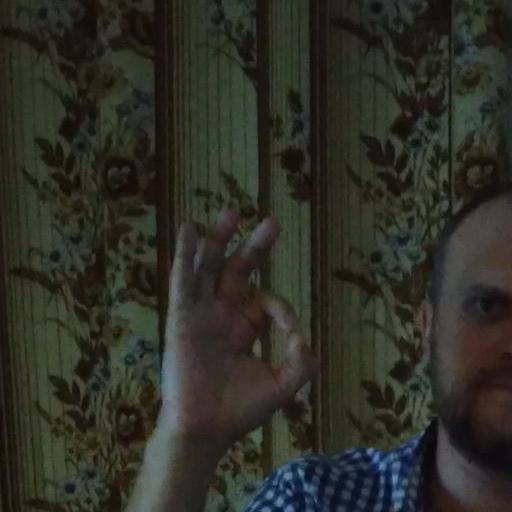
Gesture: ok